Robert Lawson (architect)

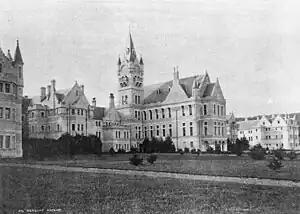
Seacliff Lunatic Asylum

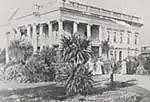
Earlsbrae Hall: Lawson designed this Greek Revival style mansion with Frederick Grey in 1890.

In 1875 the Otago Provincial Council decided to replace the existing Dunedin Lunatic Asylum on the site of what later became the Otago Boys High School with a new one on an existing government reserve at Seacliff 25 km from Dunedin. Once the council was abolished in 1876 responsibility for the complex passed to the Public Works Department, who had a policy that for any building of magnitude a private architect should be employed. Accordingly with regard to Seacliff, William Blair who was Engineer in Charge of the Middle Island (South Island) entered into communication with the Minister for Public Works who authorised him to communicate with Lawson. Blair had been chairman of the building committee for the Knox Church and had been influential in obtaining for Lawson the design of both that building and the later Otago Boys High School. After a meeting between Blair and Lawson, the architect was formally requested by letter to undertake the work, Lawson replied on 17 July 1878 accepting the commission. Lawson's only previous experience with designing such a building had been that of the Dunedin Benevolent Institution in the 1860s. Lawson decided to design the building in the Scottish Baronial style.